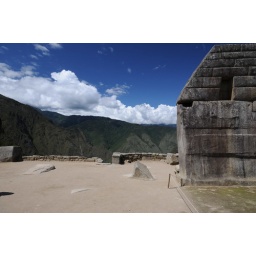
That rock in the middle is shaped like the southern cross